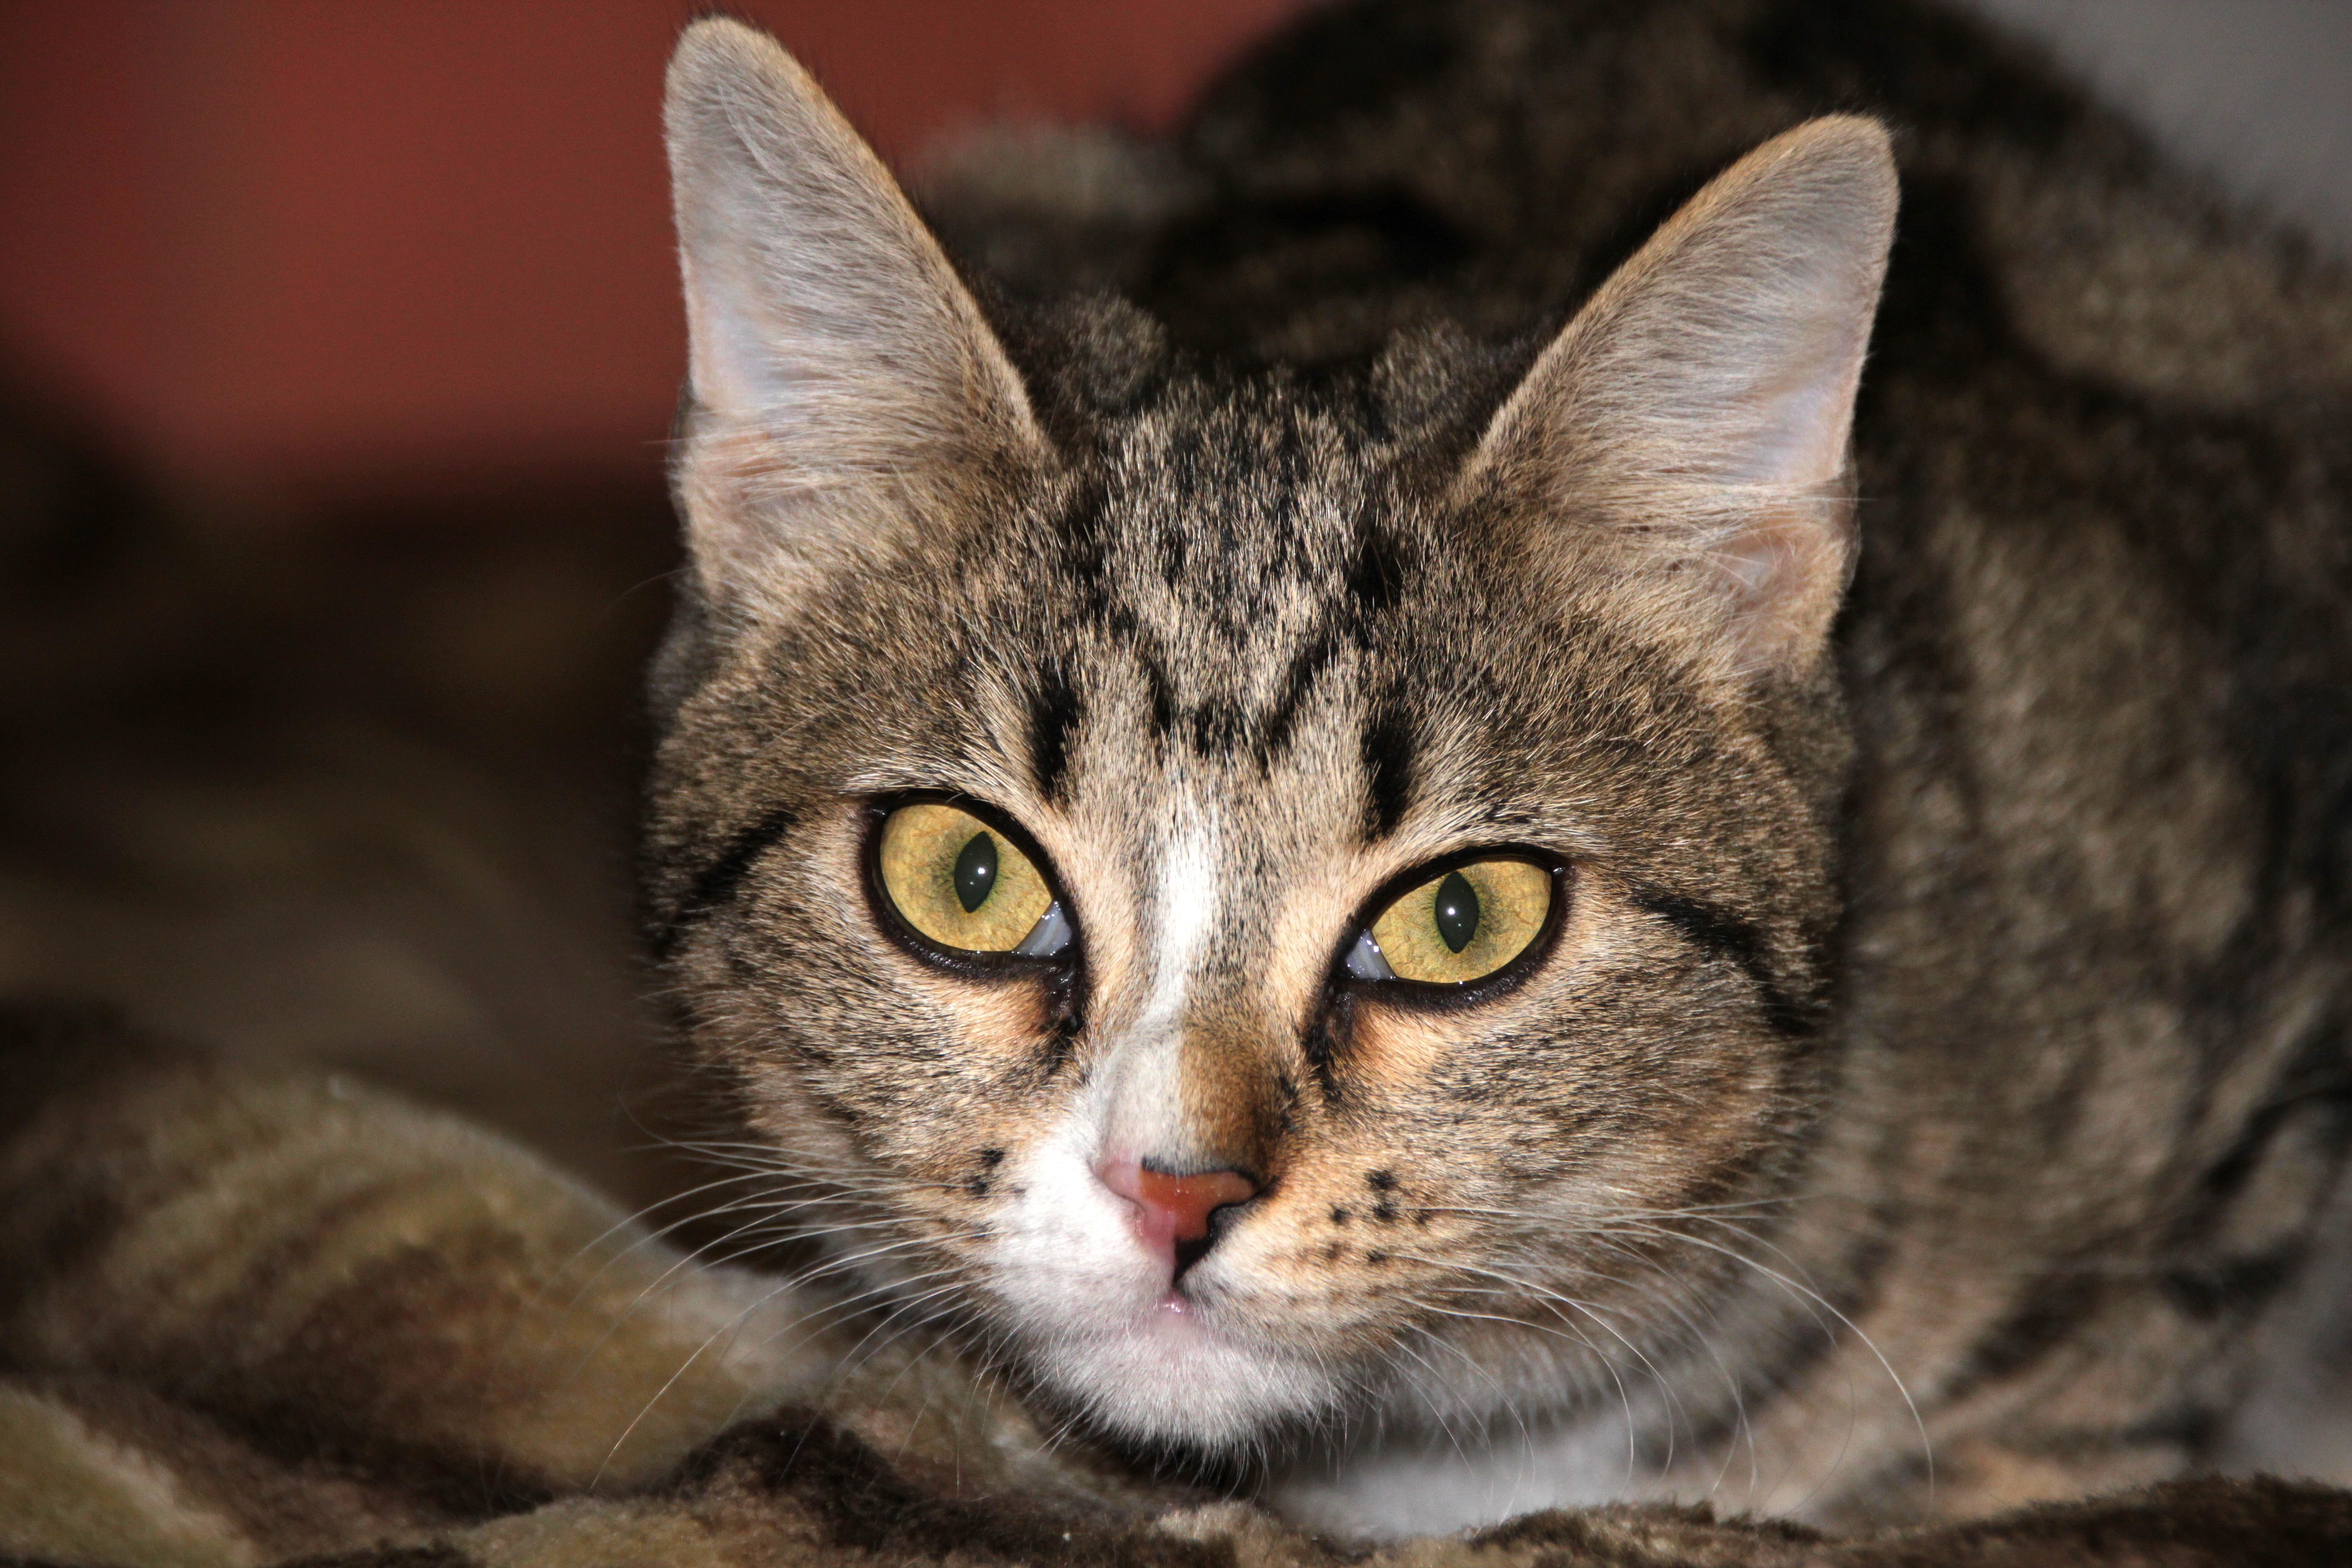
view, animal, pet, kitten, cat, mammal, closeup, fauna, striped, close up, pets, family, cats, eyes, whiskers, grey, animals, little, vertebrate, darling, views, kittens, cat's eye, tabby cat, european shorthair, cat person, wild cat, small to medium sized cats, cat like mammal, domestic short haired cat, pixie bob, american shorthair